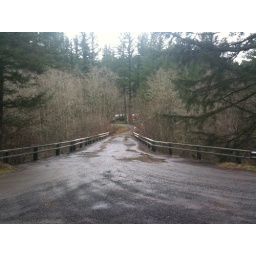
A forest service bridge over the East Fork of the Lewis River.